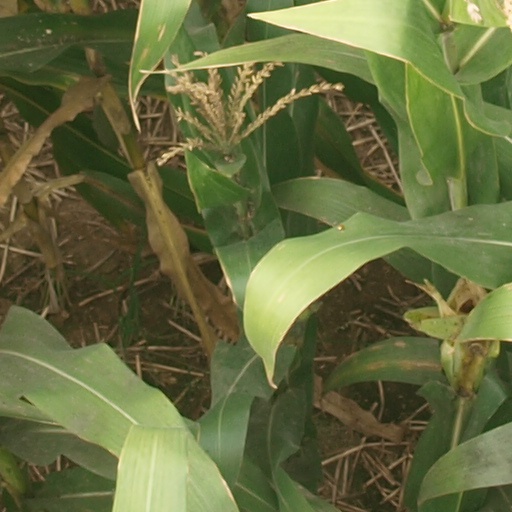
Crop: maize; corn